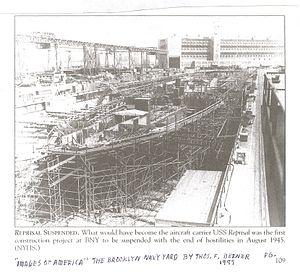
L’USS Reprisal (CV-35) était un porte-avions de classe Essex de l'United States Navy. Du fait de la diminution des opérations dans le Pacifique et de la disponibilité d'autres bâtiments de la classe Essex, sa construction fut annulée le 12 août 1945 alors qu'il était construit à 52,3 %. Sa coque fut lancée plus tard au cours de la même année afin de libérer la forme de radoub où il se trouvait. Des plans qui avaient pour but de le convertir en bâtiment de combat de surface furent présentés mais le projet fut finalement abandonné et la coque vendue pour ferraillage en 1949.